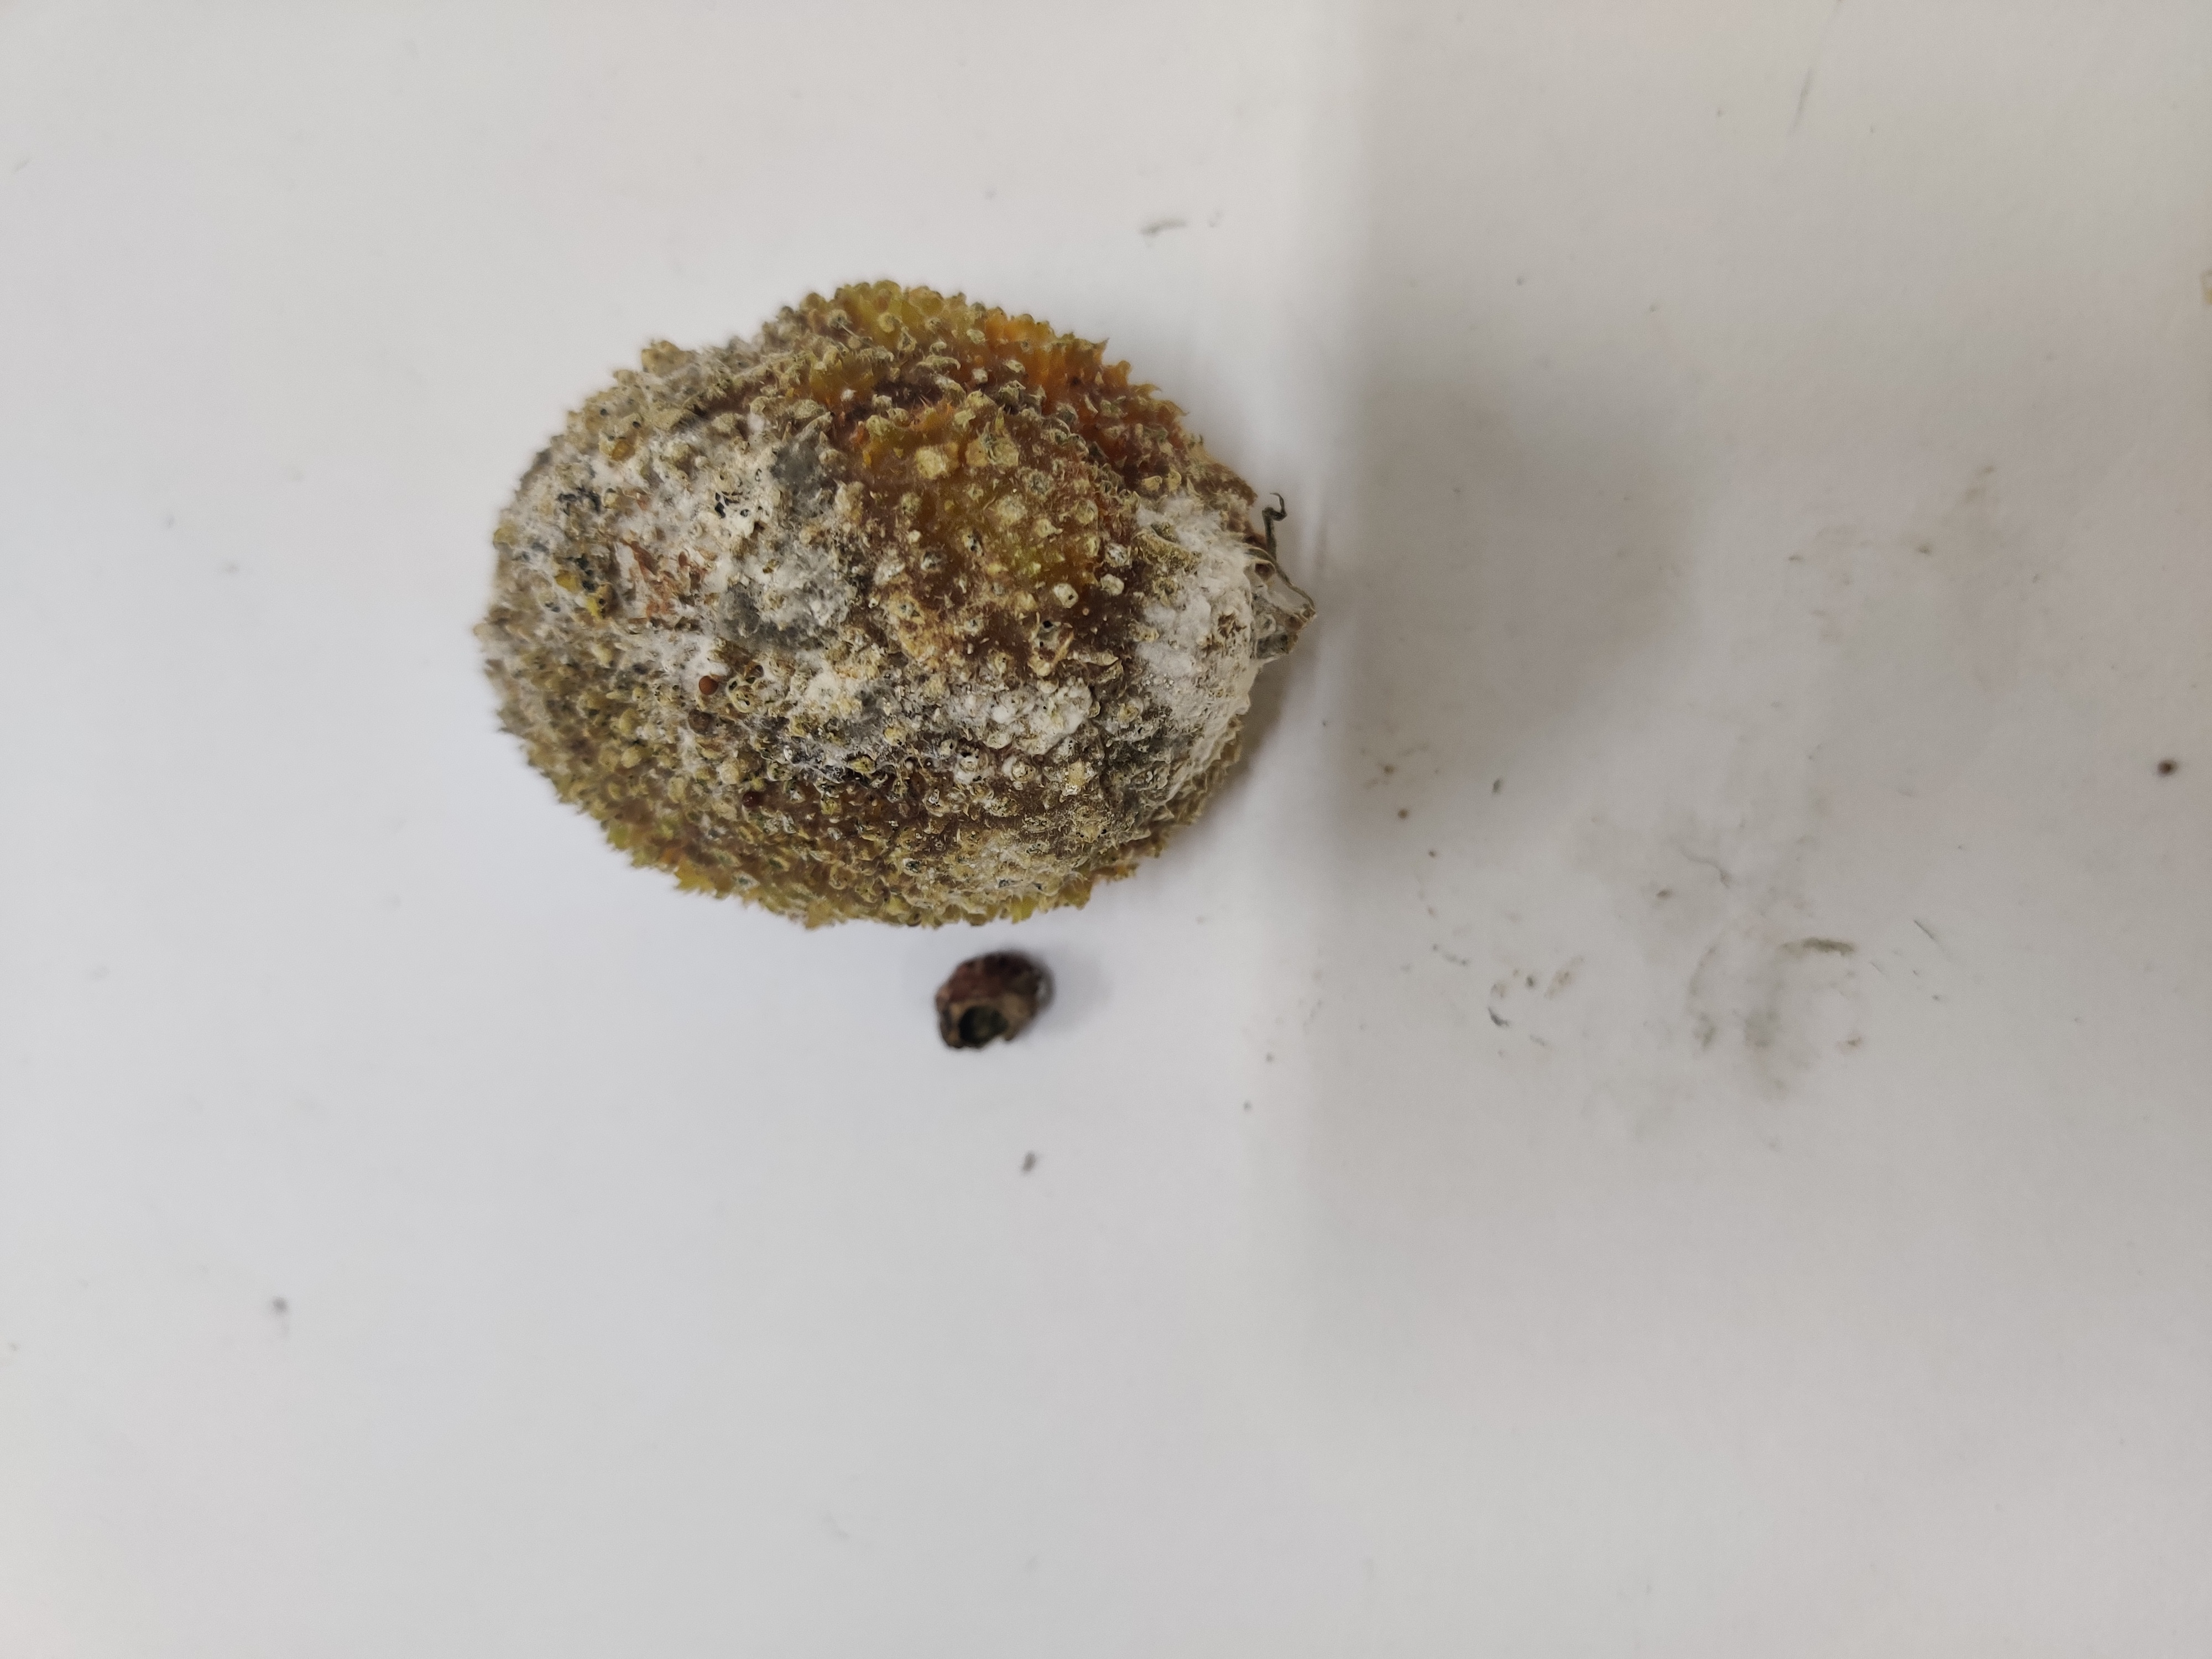
Crop: Spiny Gourd
Condition: Damaged